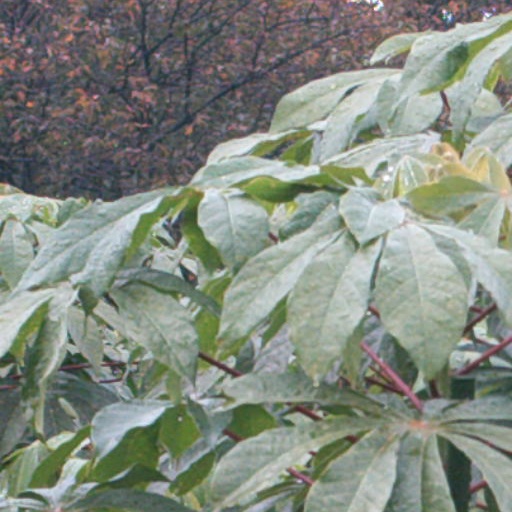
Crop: cassava